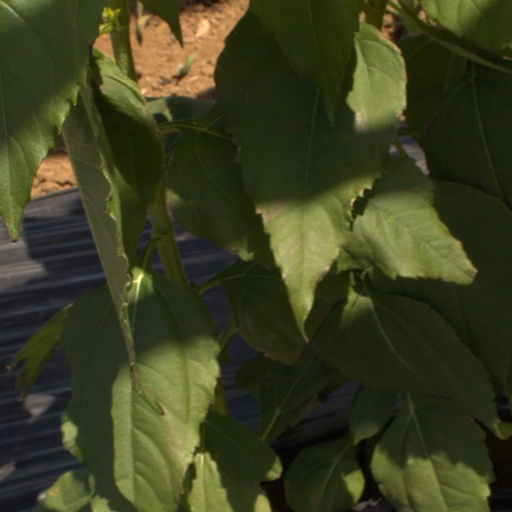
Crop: Jerusalem artichoke